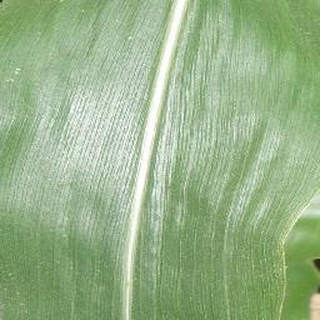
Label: healthy_corn